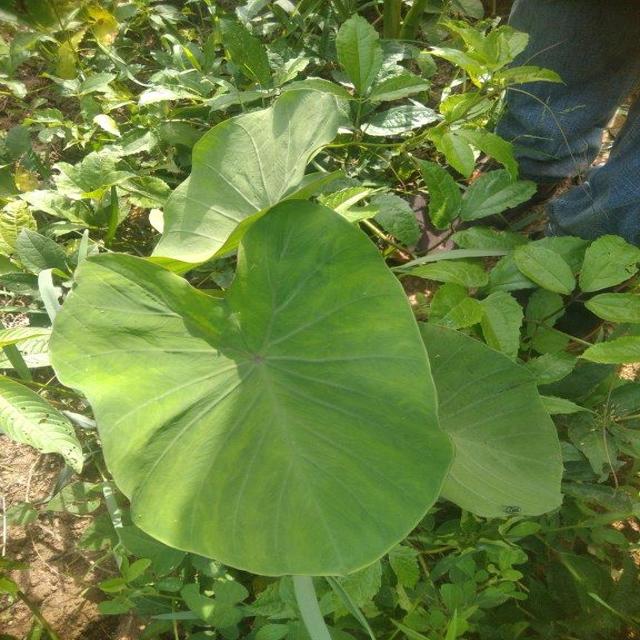
Label: Healthy